Predicted fire

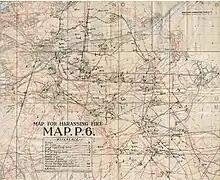
Map used for planning harassing fire in the Lens sector, May 1917

Predicted fire (originally called "map shooting") is a tactical technique for the use of artillery, enabling it to fire for effect without alerting the enemy with ranging shots or a lengthy preliminary bombardment. The guns are laid using detailed calculations and surveys to increase aiming accuracy from the first round.